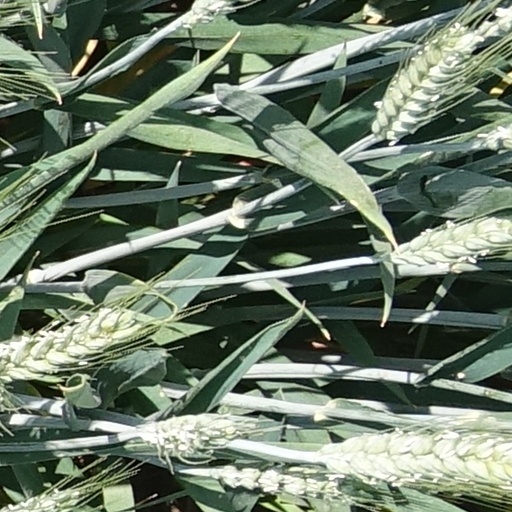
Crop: wheat